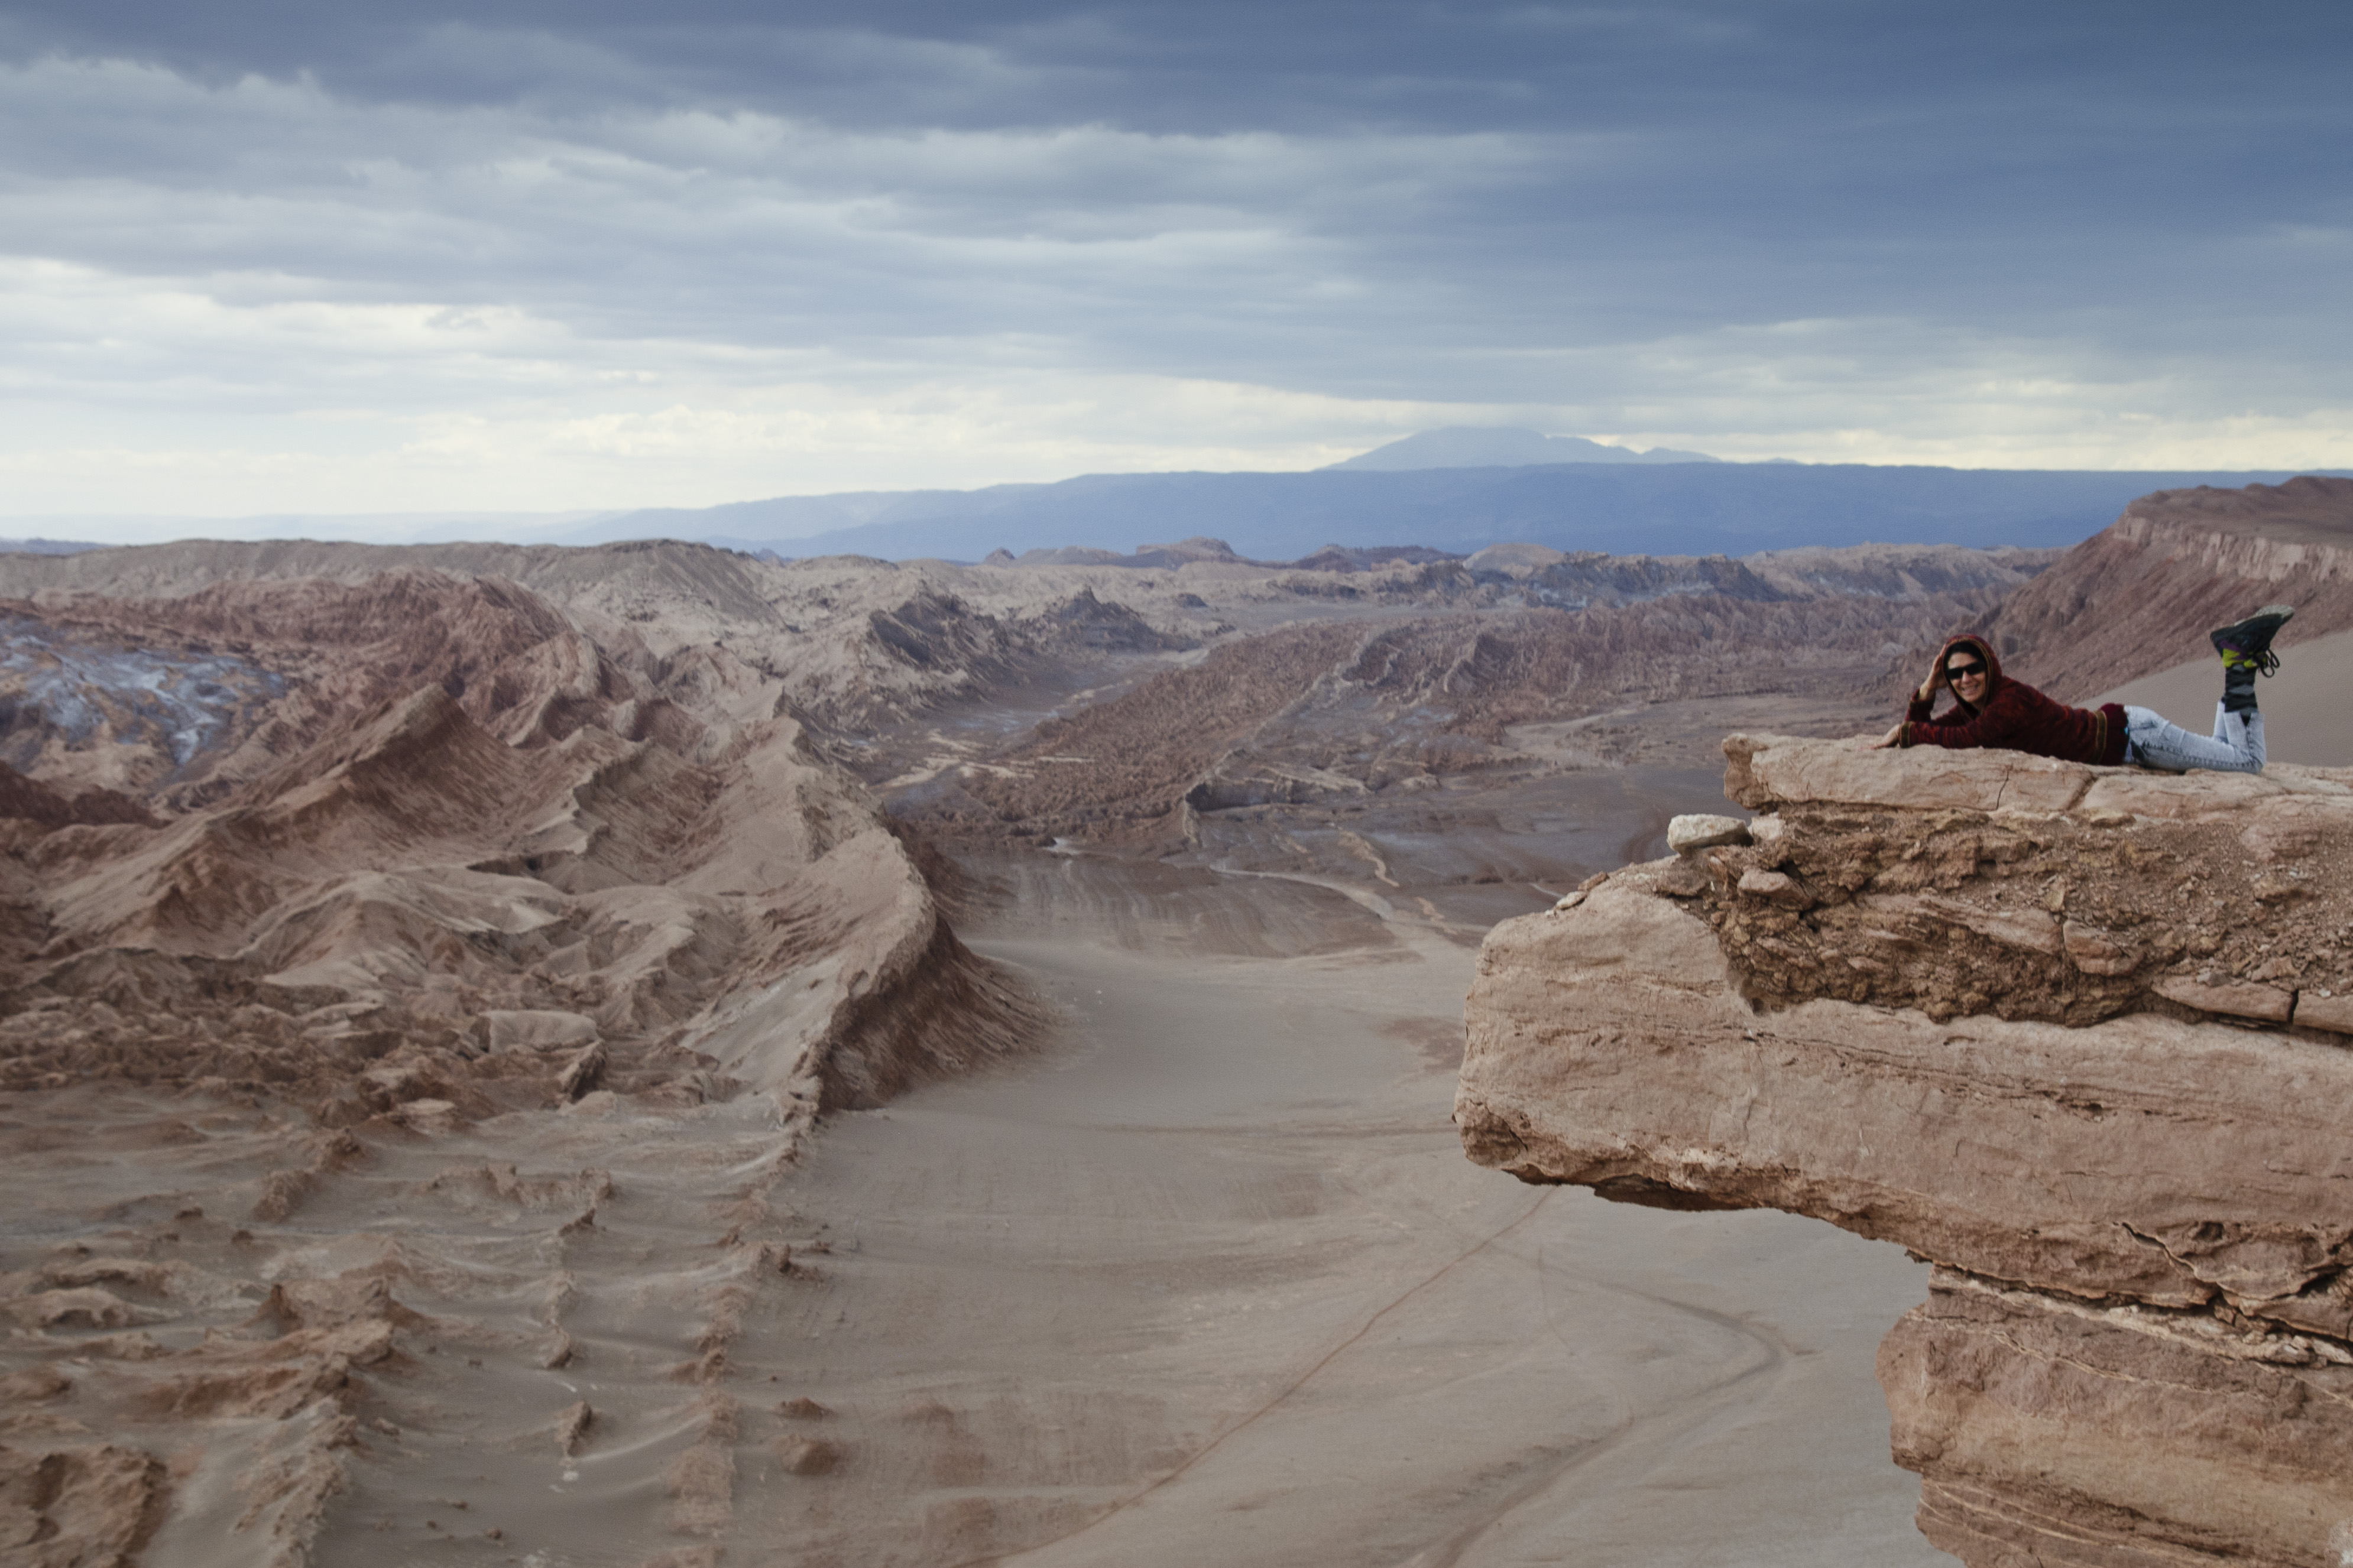
landscape, rock, wilderness, desert, valley, formation, cliff, canyon, nikon, terrain, chile, geology, badlands, plateau, wadi, sanpedrodeatacama, d300, landform, natural environment, geographical feature